Zoe Stein

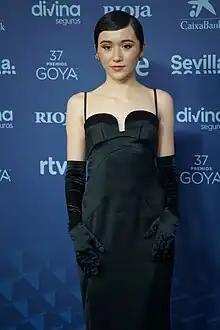
At the 37th Goya Awards in 2023

Zoe Stein was born in Barcelona in 2000, to a German father. She trained at London-based City Academy. At age 18, she moved to Berlin to work in theatre. Her performance in Lucía Aleñar's 2020 short film "Forastera" (which debuted at the Cannes' Directors' Fortnight), allowed her to land a starring role in feature film "Manticore" (2022), earning a nomination to the Goya Award for Best New Actress for her performance playing Diana.